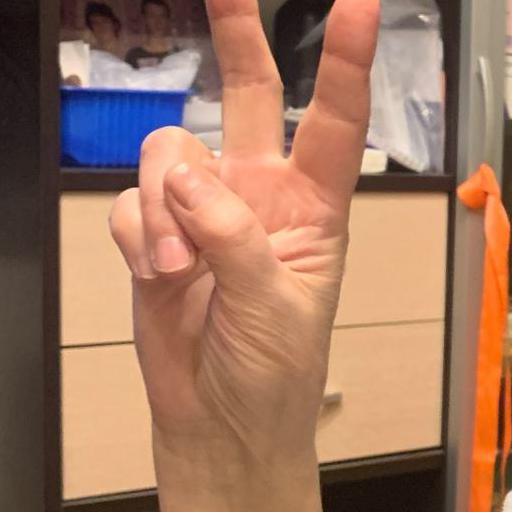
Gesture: peace